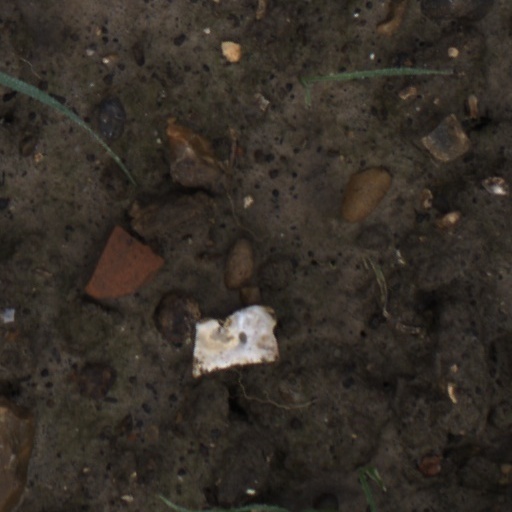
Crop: wheat